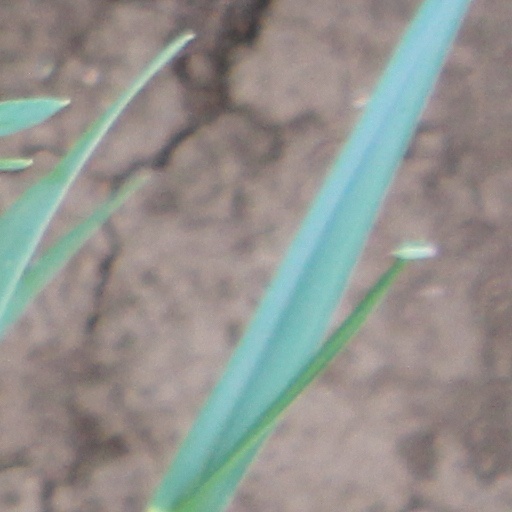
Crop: wheat